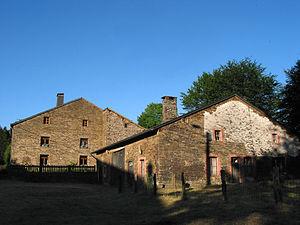
Cugnon (Belgique), vieille ferme typique en pierres de schiste.
Cugnon est une section de la Ville belge de Bertrix, située en Région wallonne, dans la province de Luxembourg.